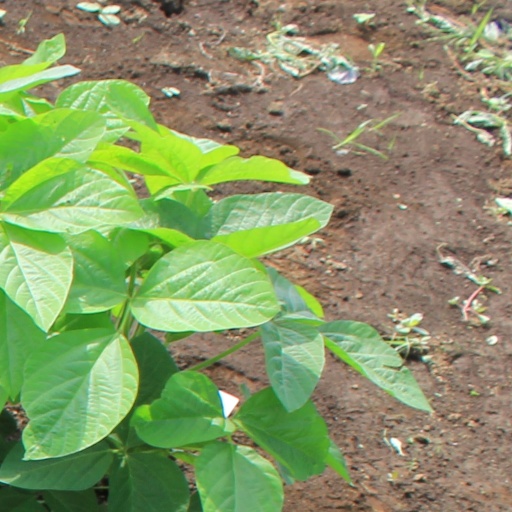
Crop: soybean